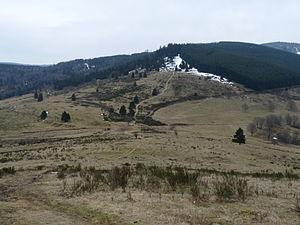
Col de la Perheux (Bas-Rhin)
Le col de la Perheux est un col du massif des Vosges situé entre la vallée de la Rothaine et la vallée de la Chergoutte. C'est un nœud de communications vers lequel convergent de nombreux chemins en provenance des villages du Ban de la Roche.